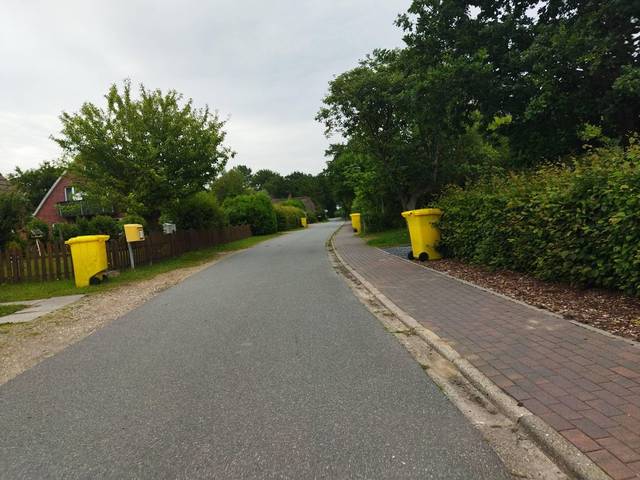
Region: Germany
Coordinates: 54.33, 8.703